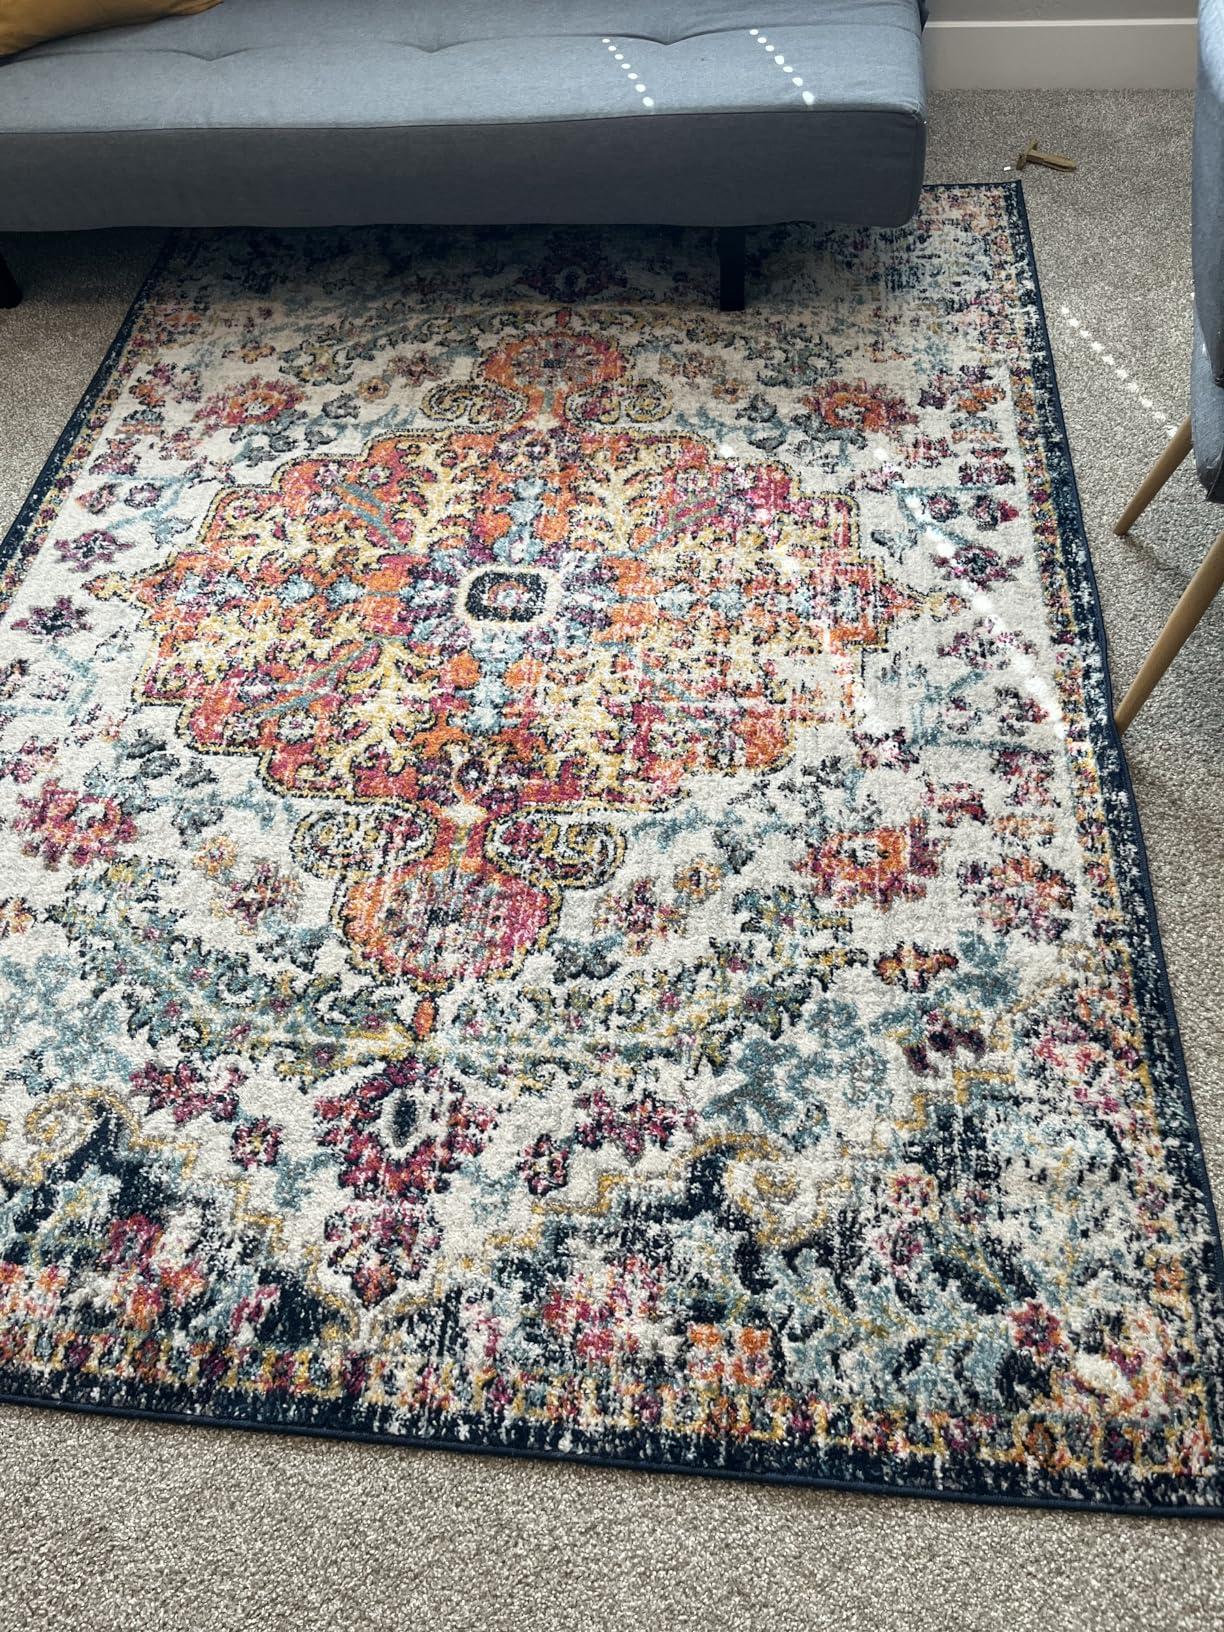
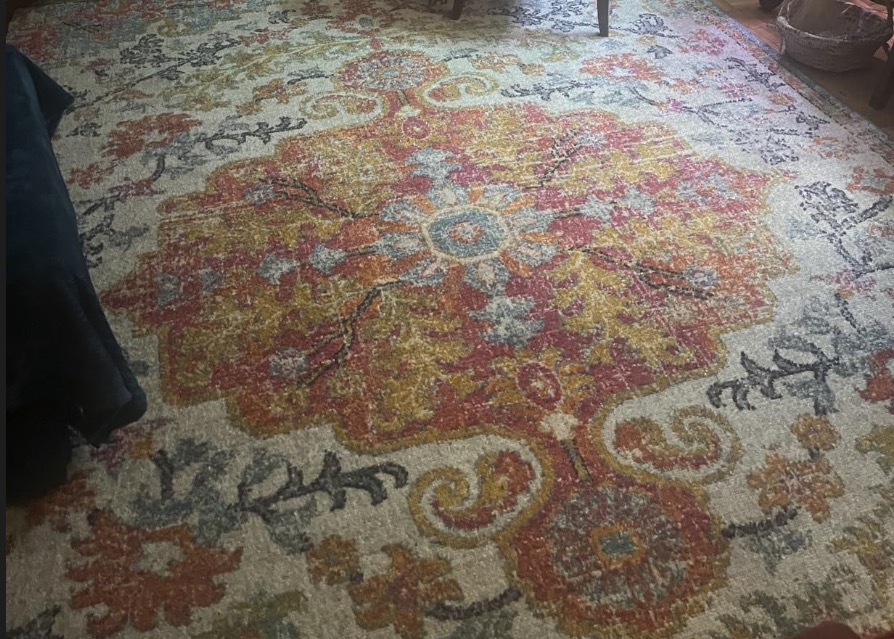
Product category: misc
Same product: yes